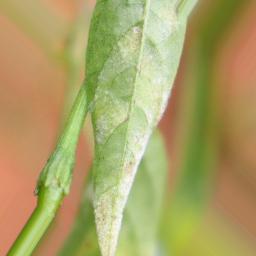
Label: powdery mildew